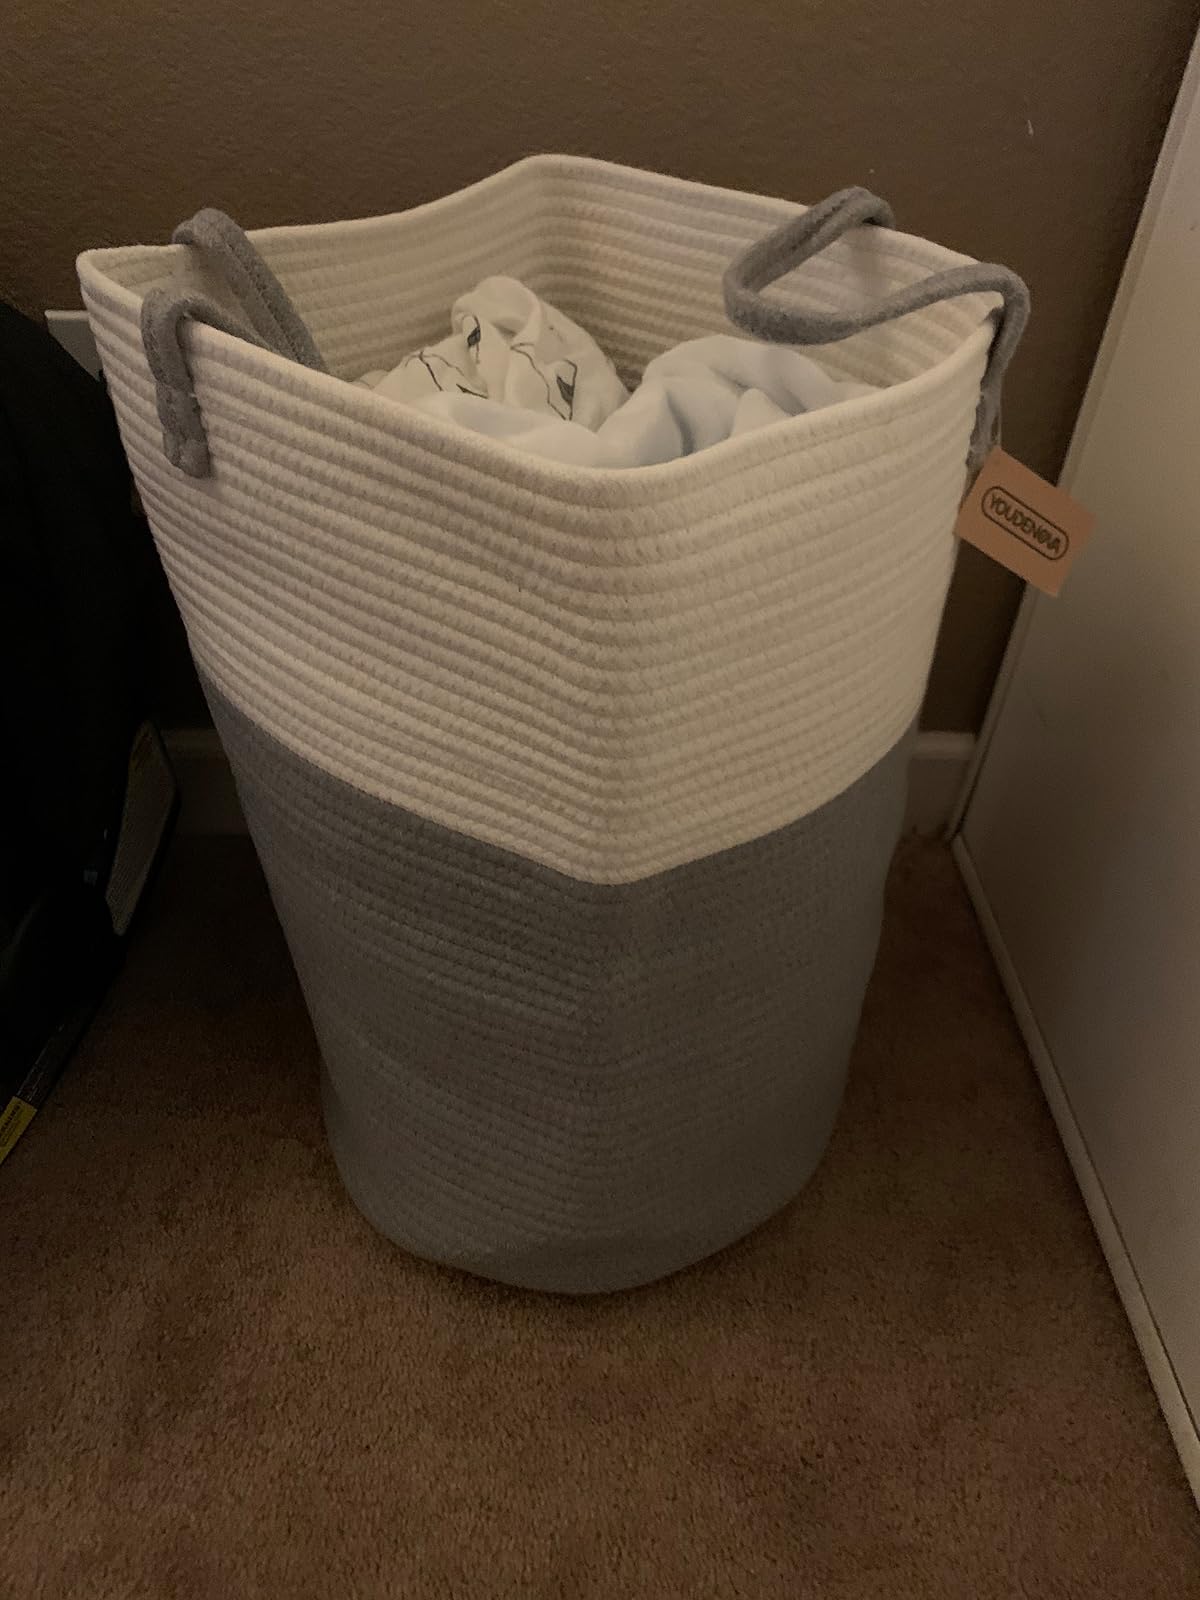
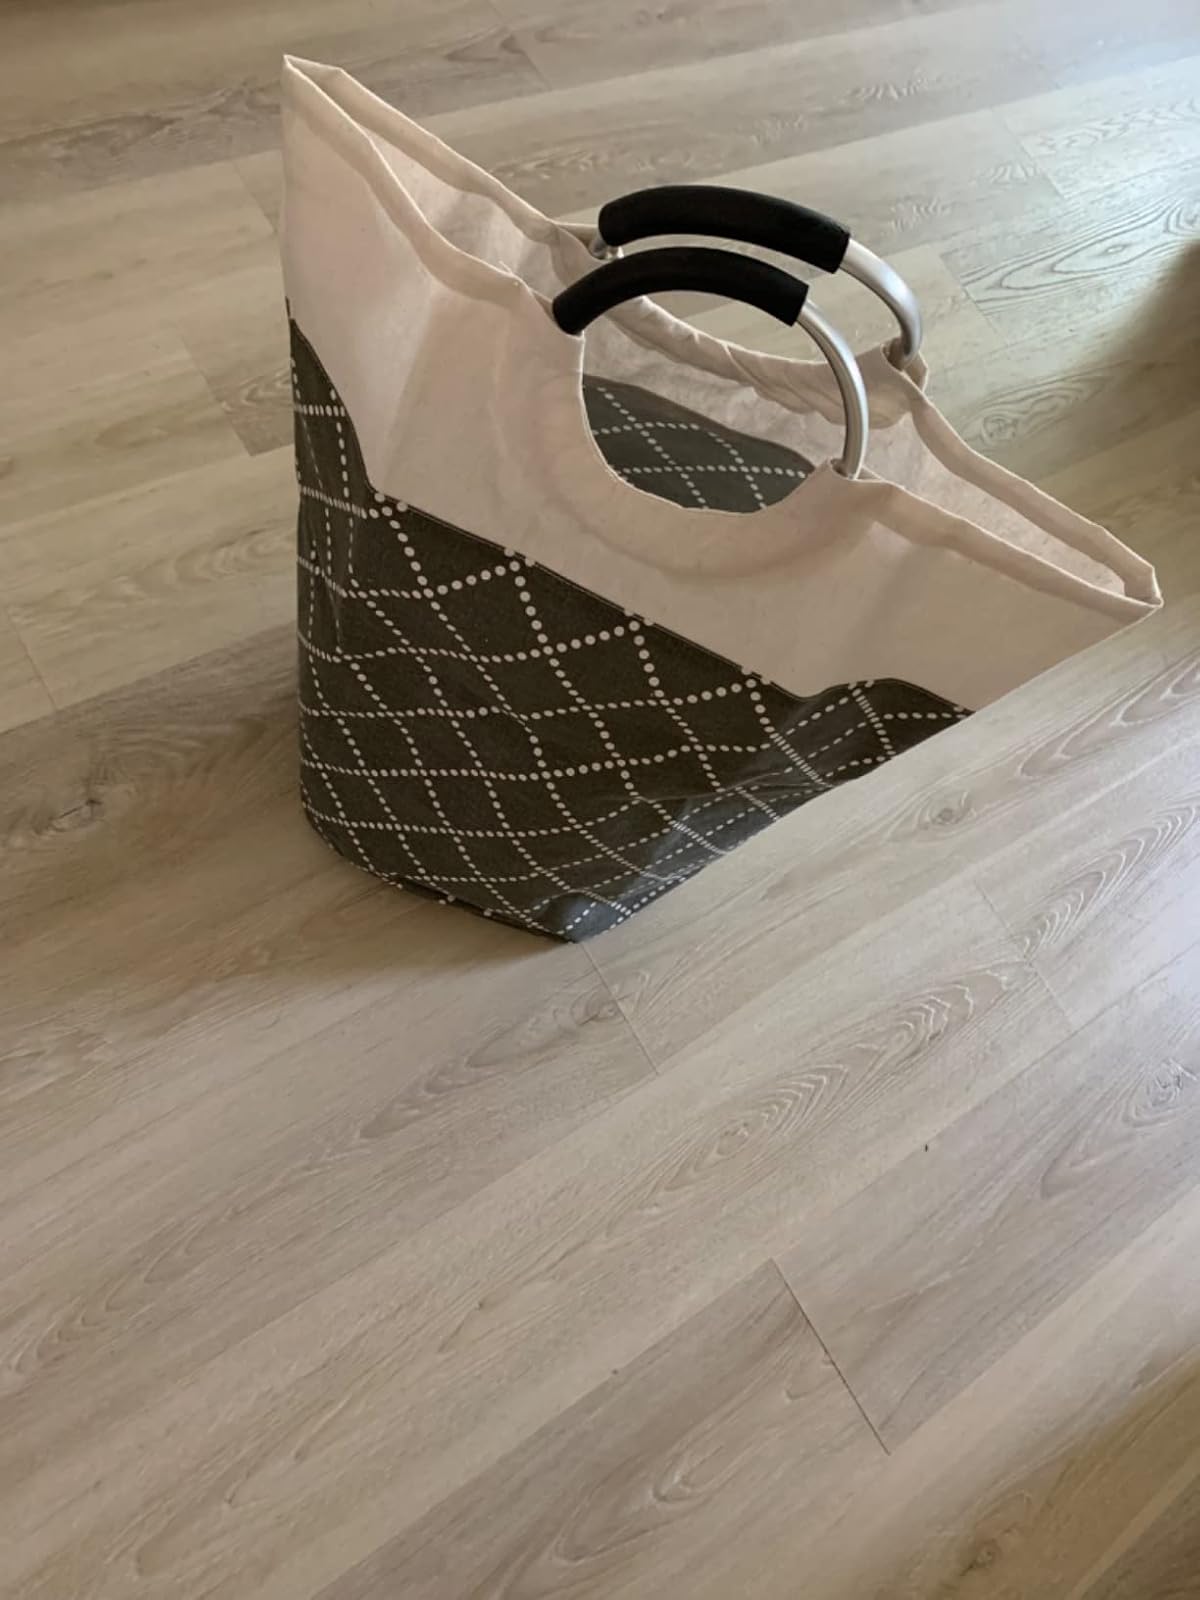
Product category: items_hamper
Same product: no